Ichneutica sistens

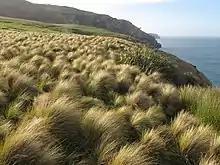
"Poa cita" on the Otago Peninsula, a host species of "I. sistens"

The larvae of this species feed on grasses in the family Poaceae including grasses in the genera "Rytidosperma" and "Elymus", and species including "Poa cita" and "Agrostis capillaris". Adults of the species have been observed feeding on "Dracophyllum" flowers.